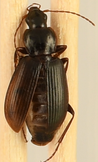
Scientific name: Calathus advena
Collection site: Rocky Mountains NEON (RMNP), plot RMNP_014